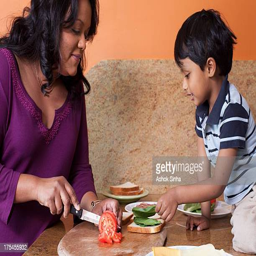
mother and child in the kitchen making sandwiches